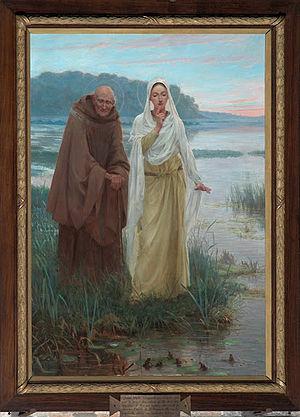
Peinture de Jean de FRANCQUEVILLE
Saint Domice, chanoine d'Amiens. Guide spirituel de Sainte Ulphe. Fêtes le 23 octobre et le 16 mai.
Jean de Francqueville, né à Amiens le 17 février 1860, décédé à Wargnies le 30 mars 1939 est un aristocrate français, peintre picard et maire du village de Wargnies dans la Somme de 1894 à 1939.
Sainte Ulphe : sainte de Picardie, connue par sa légende avec son guide spirituel Domice d'Amiens et le miracle des raines et fondatrice d'un couvent à Amiens.